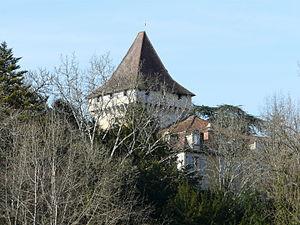
Le château de Bayac, Dordogne, France.
Le château de Bayac est un château français du XIVᵉ siècle implanté sur la commune de Bayac, dans le département de la Dordogne, en région Nouvelle-Aquitaine.